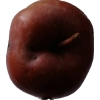
Label: Apple 18